Jimmie Johnson

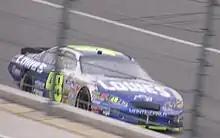
Johnson qualifying at Auto Club Speedway in 2005.

In 2004, Johnson started slowly at Rockingham Speedway and Las Vegas Motor Speedway with results of 41st and 16th, after a Top 10 finish in the Daytona 500. However, he quickly was able to rebound winning the Carolina Dodge Dealers 400 at Darlington Raceway. Subsequent victories in the Coca-Cola 600, the Pocono 500, and the Pennsylvania 500 came in the middle of the season, seeing Johnson sweep the Pocono races. However, finishes of 37th and 32nd at Talladega Superspeedway and Kansas moved him toward the bottom of the point standings. Afterward, he was able to win the UAW-GM Quality 500 at Lowe's Motor Speedway. The second victory of the 2004 Chase for the Nextel Cup, at the Subway 500 at Martinsville on October 24, 2004, was marred by tragedy. Owner Rick Hendrick's son Ricky, twin nieces, brother, and chief engine builder Randy Dorton as well as Joe Turner, Scott Lathram were killed in an airplane crash en route to the race. All eight passengers and both pilots died in the incident, and Johnson was told after completion of the race. Johnson had a total of eight wins, 20 Top 5's and 23 Top 10 finishes. At the end of the season, Johnson finished second in the point standings.